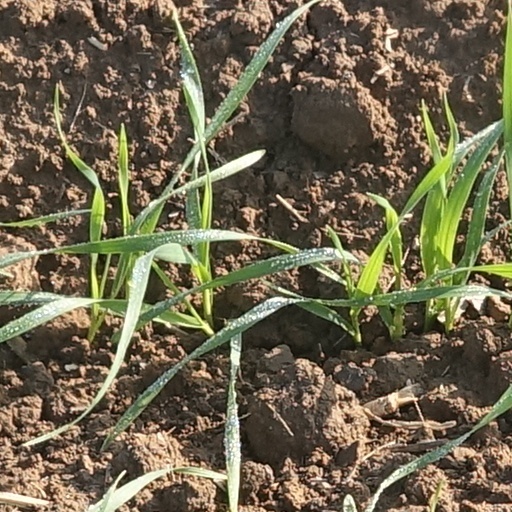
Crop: wheat